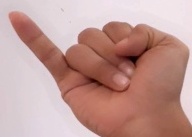
ASL sign: J